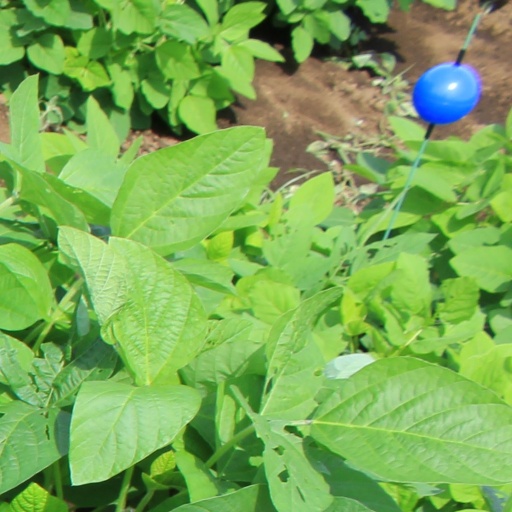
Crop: soybean